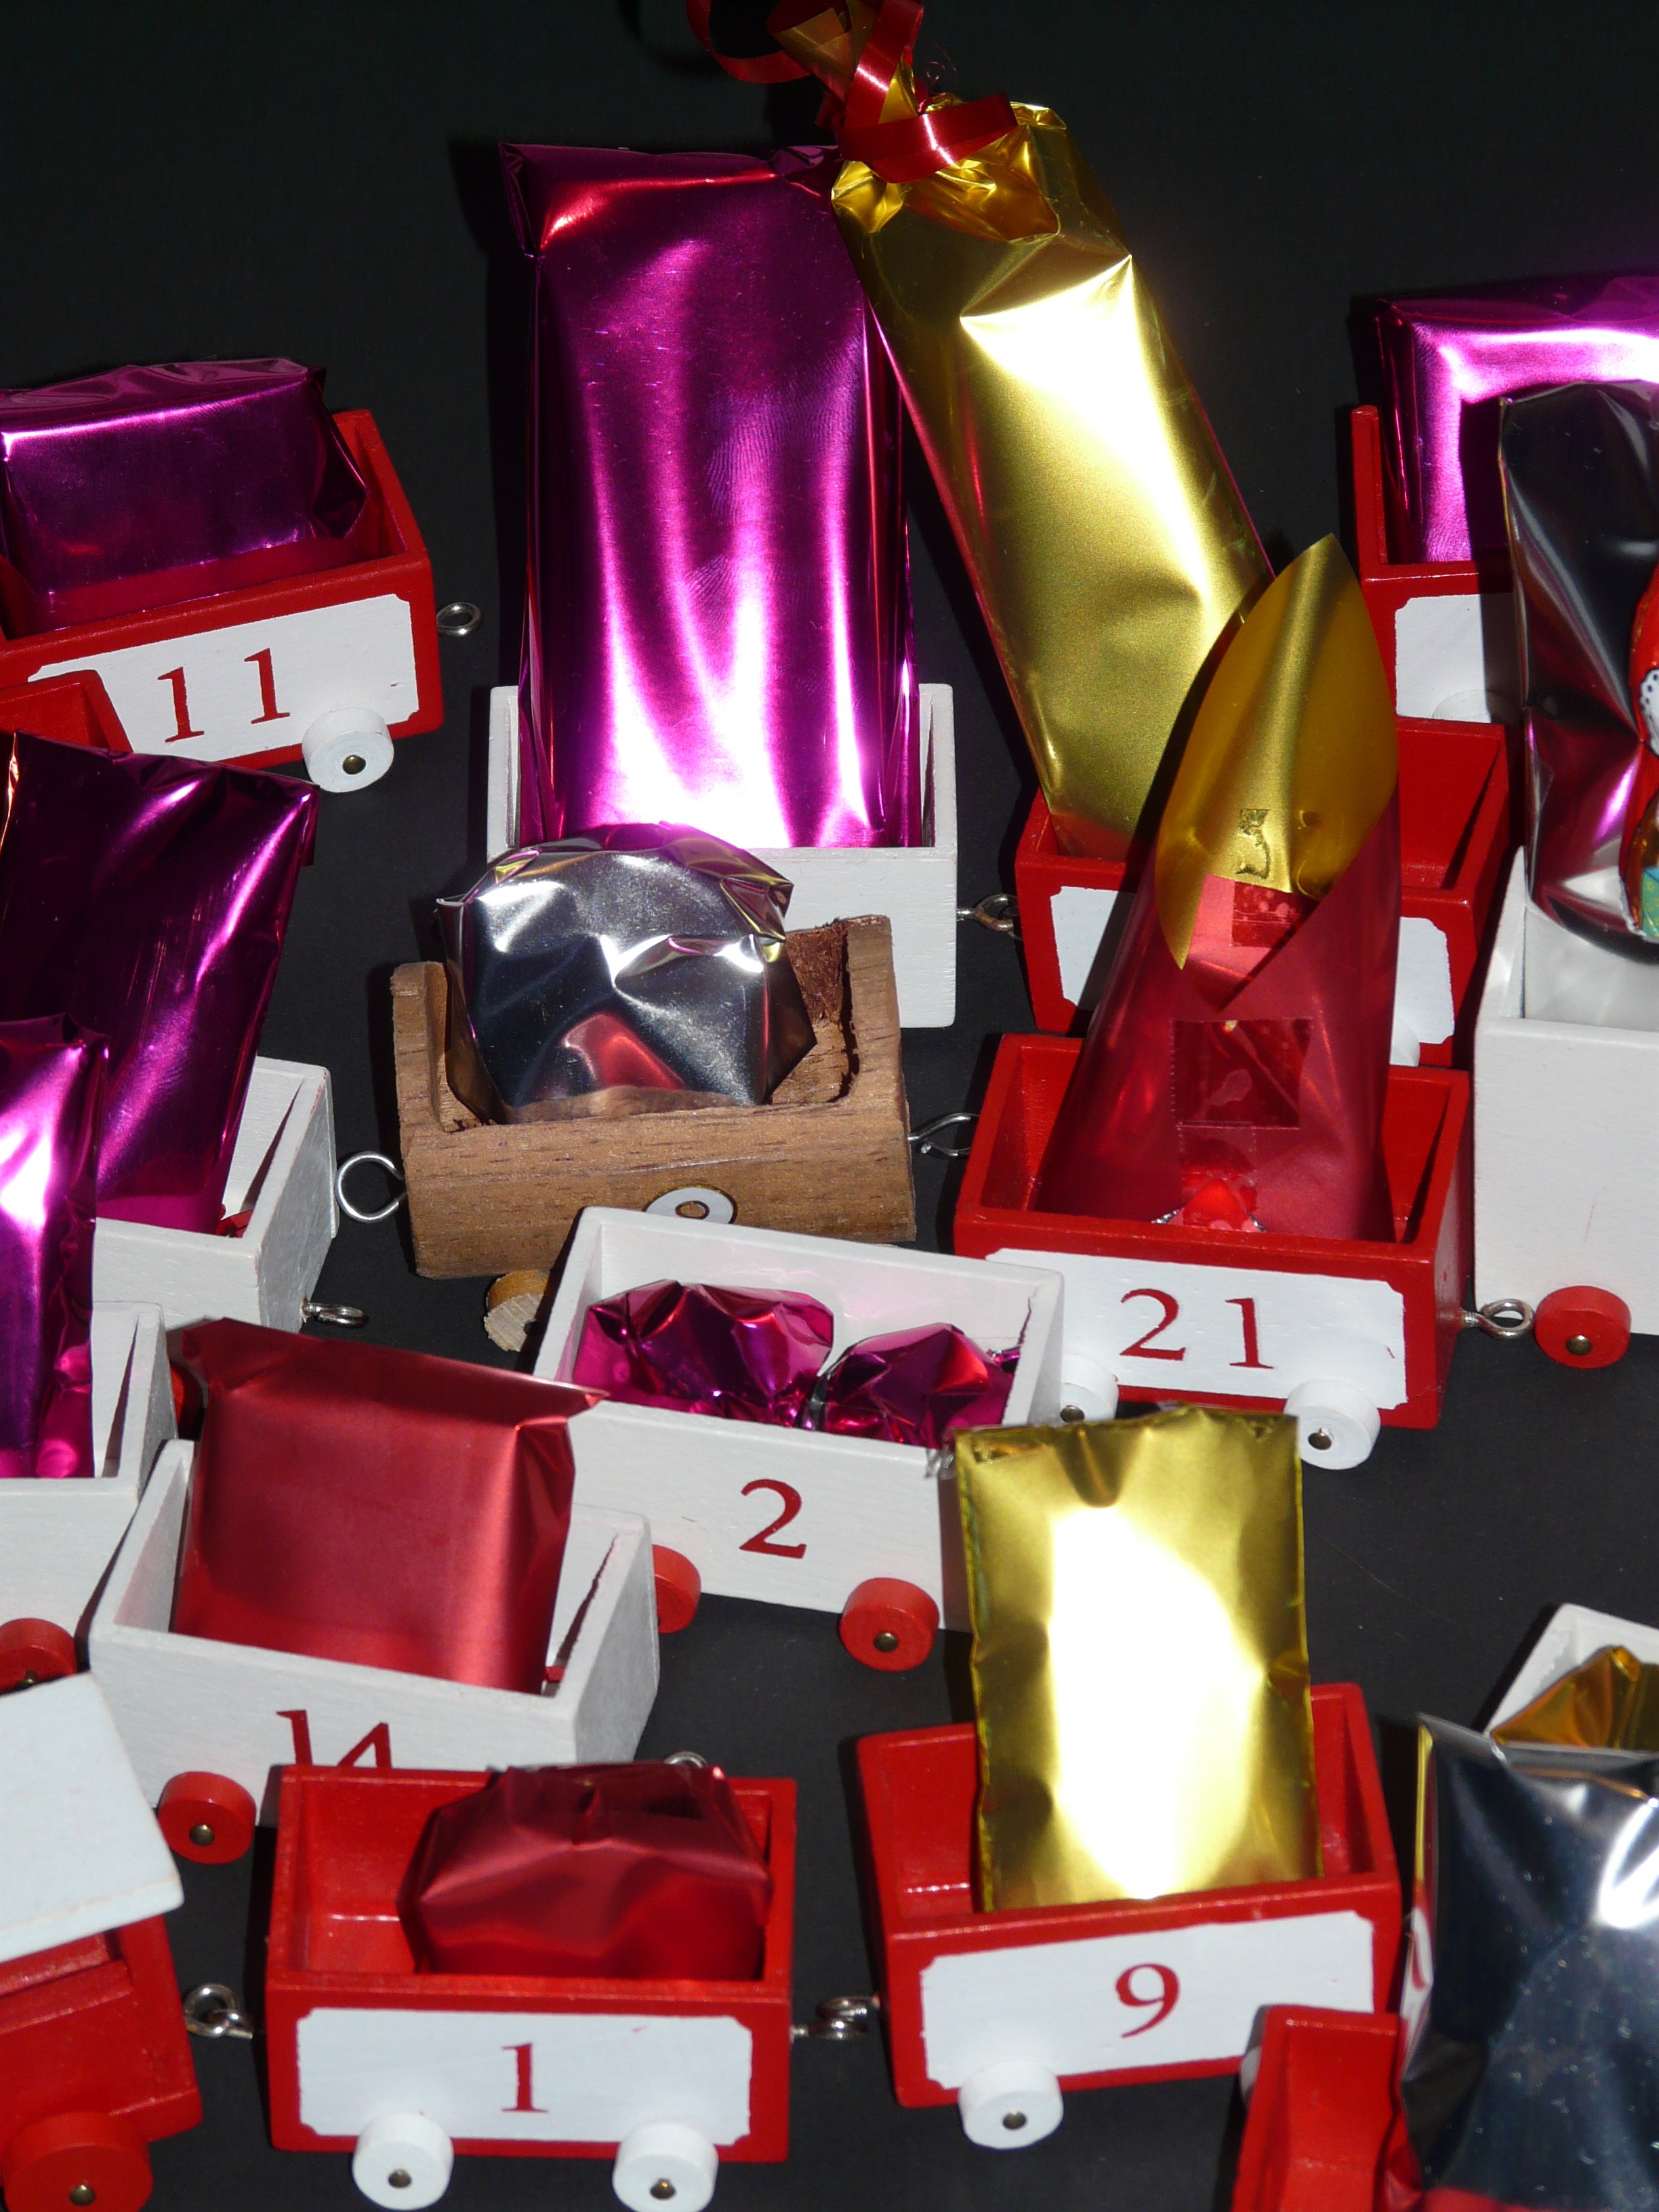
train, red, color, sparkle, advent, gifts, packed, nicholas, surprise, wagons, advent calendar